Griff Jenkins

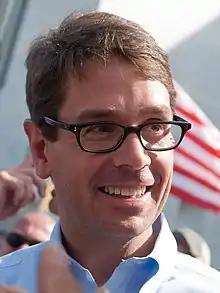
Jenkins in 2010

William Griffin Jenkins (born December 15, 1970) is an American television and radio personality, reporter, and producer for Fox News Channel.